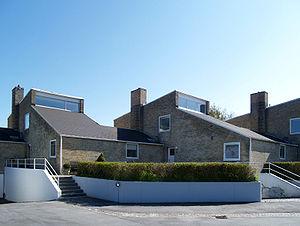
Arne Jacobsen est un architecte et designer danois. Ses travaux comptent parmi les plus importants du courant fonctionnaliste danois, lequel, à l'instar de Le Corbusier ou Walter Gropius, prônait une architecture rationnelle et fonctionnelle. Le design développé par Arne Jacobsen a posé les bases du modernisme organique scandinave et son influence est encore très présente aujourd'hui. Nous associons toujours de nos jours le design scandinave aux formes simples, élégantes et fonctionnelles associées à des matériaux naturels et confortables tel que Arne Jacobsen lui-même le concevait.